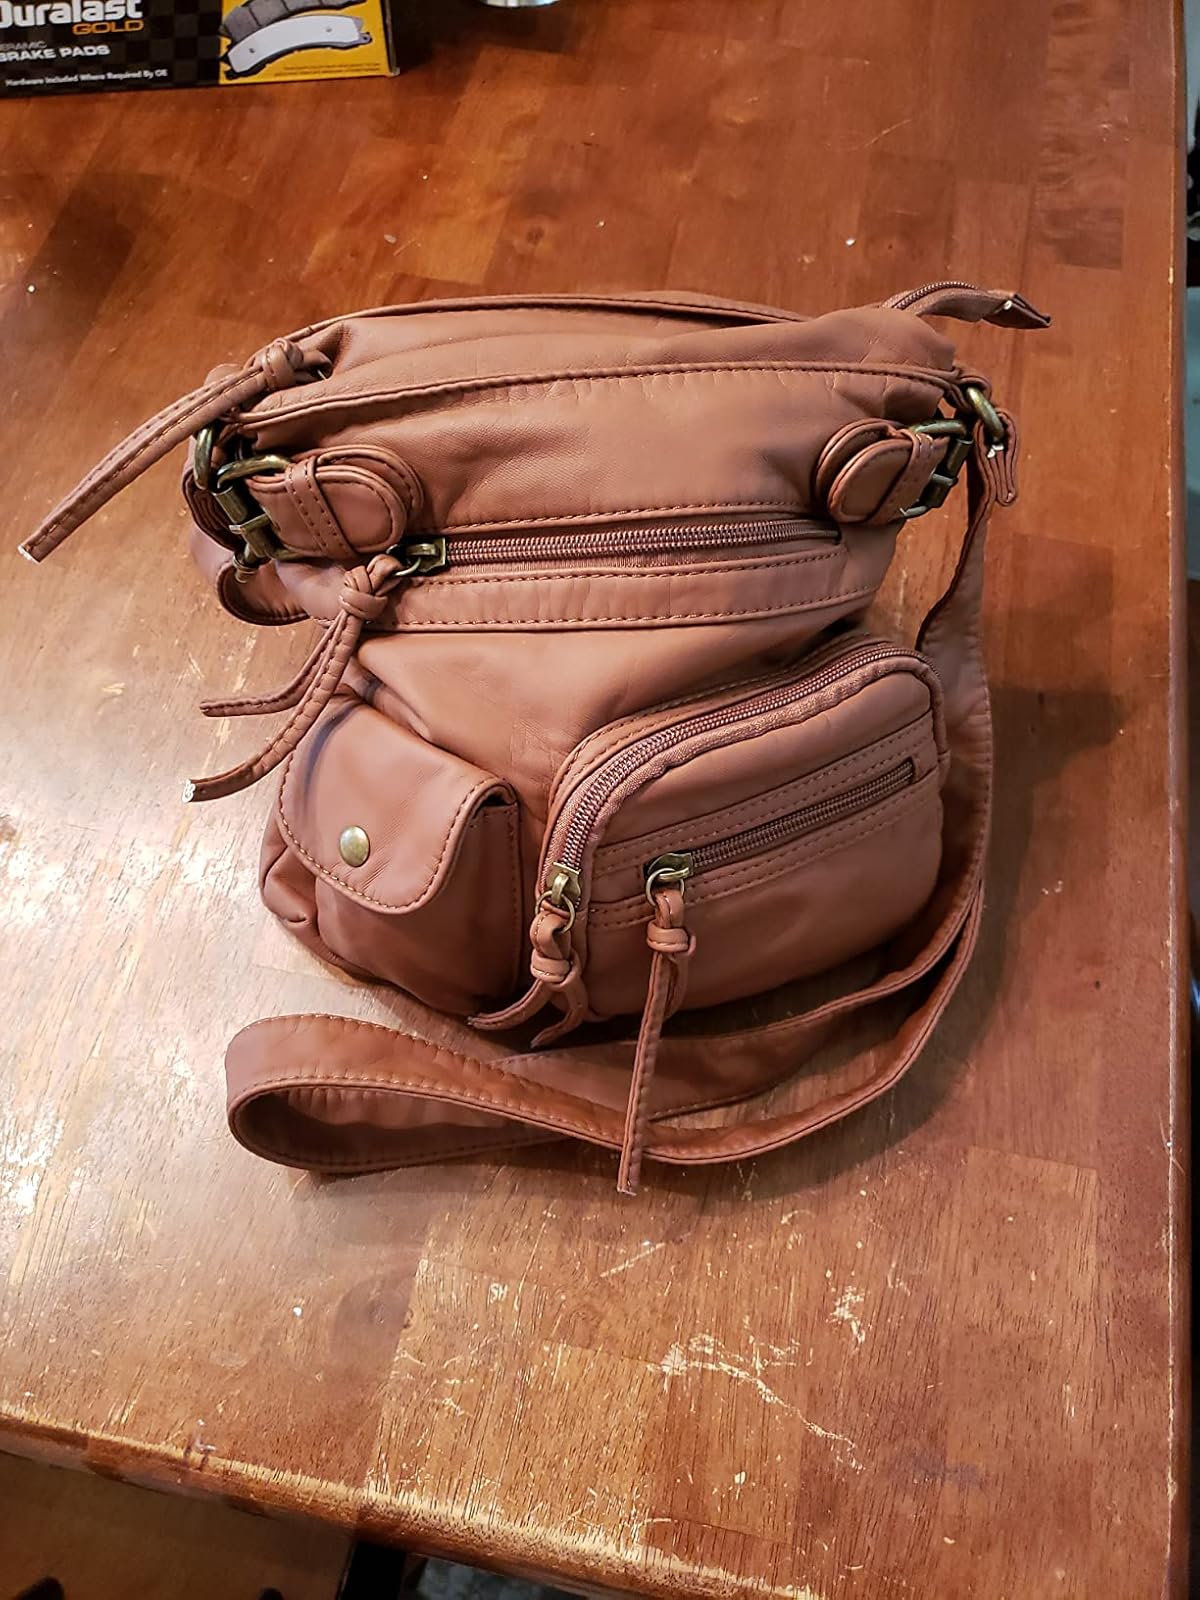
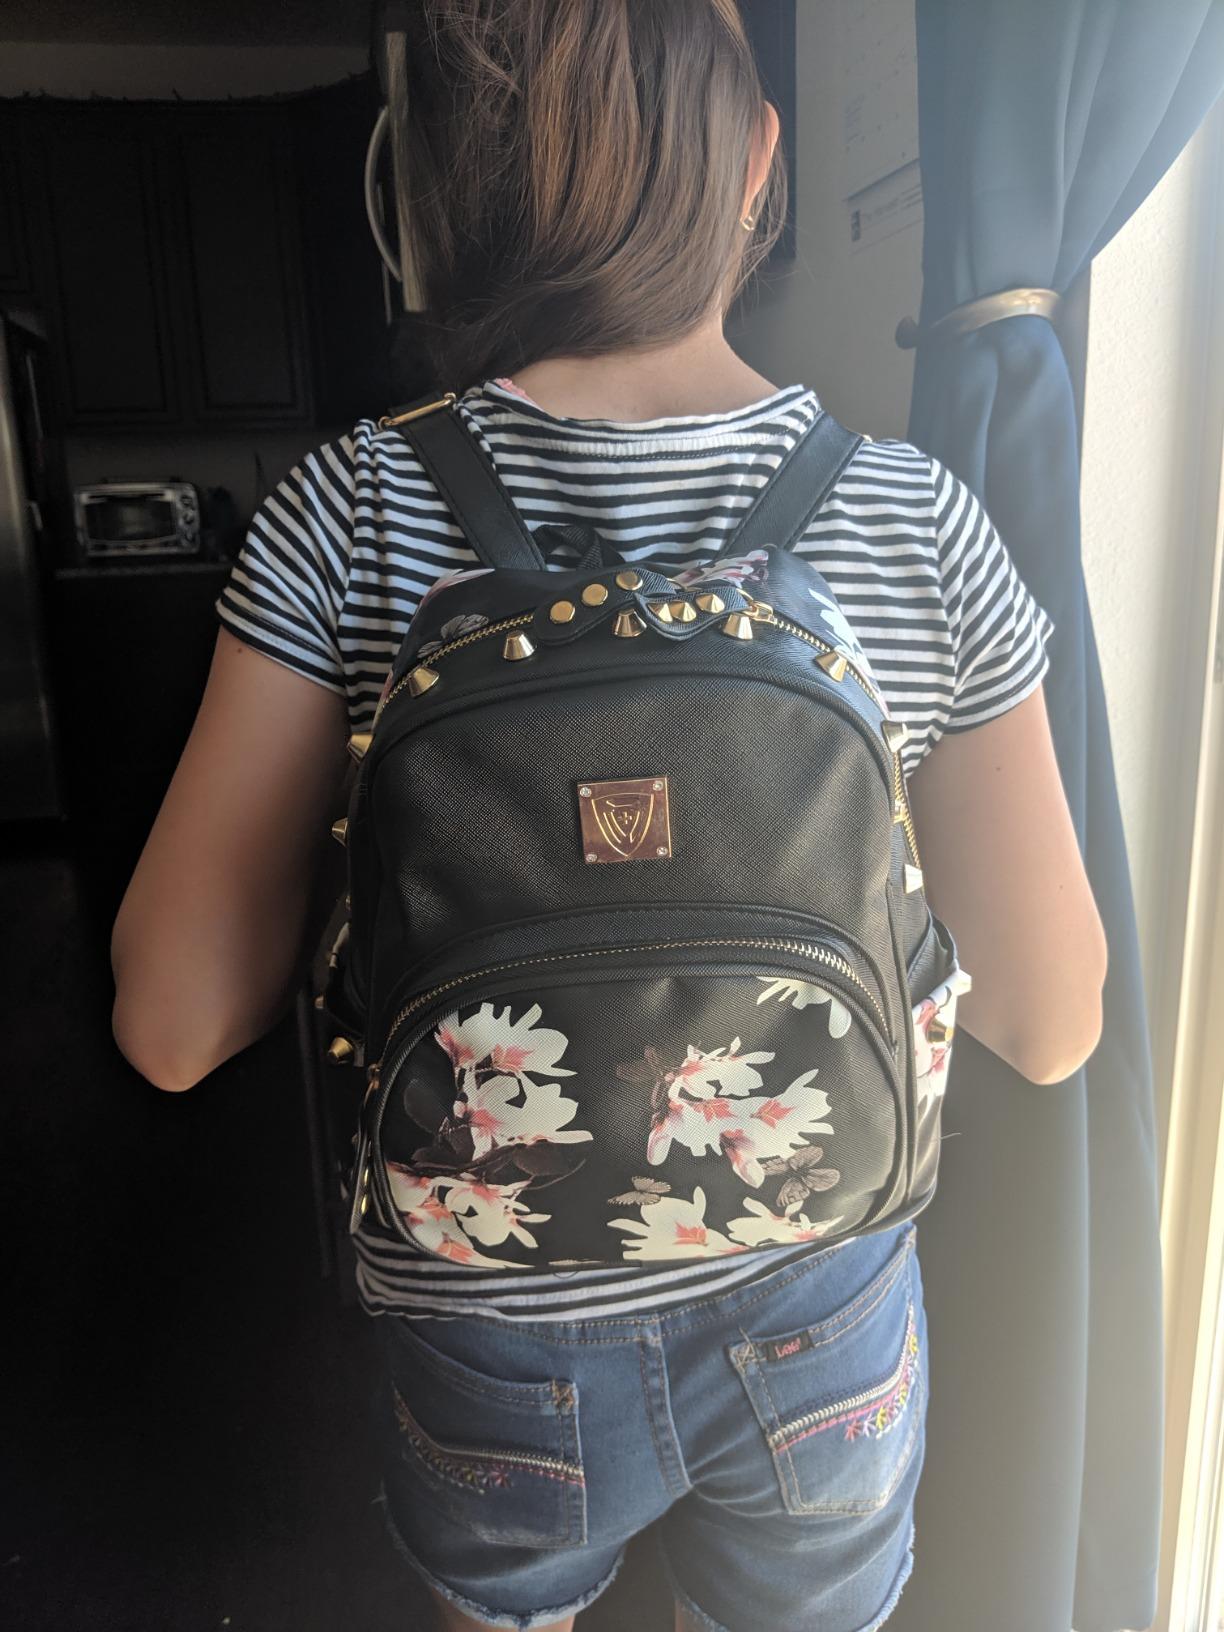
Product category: accessories_handbag
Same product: no